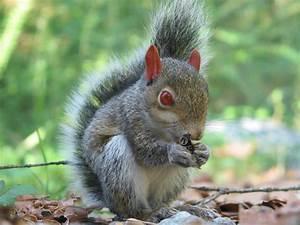
squirrel